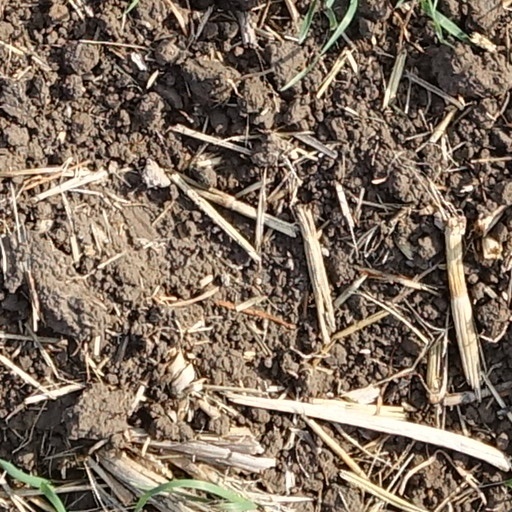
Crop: wheat